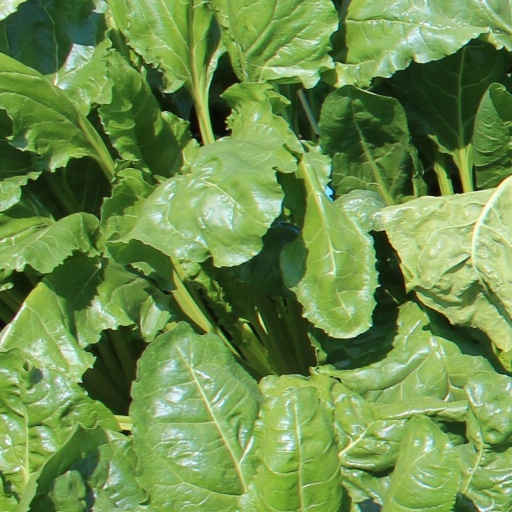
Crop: sugar beet